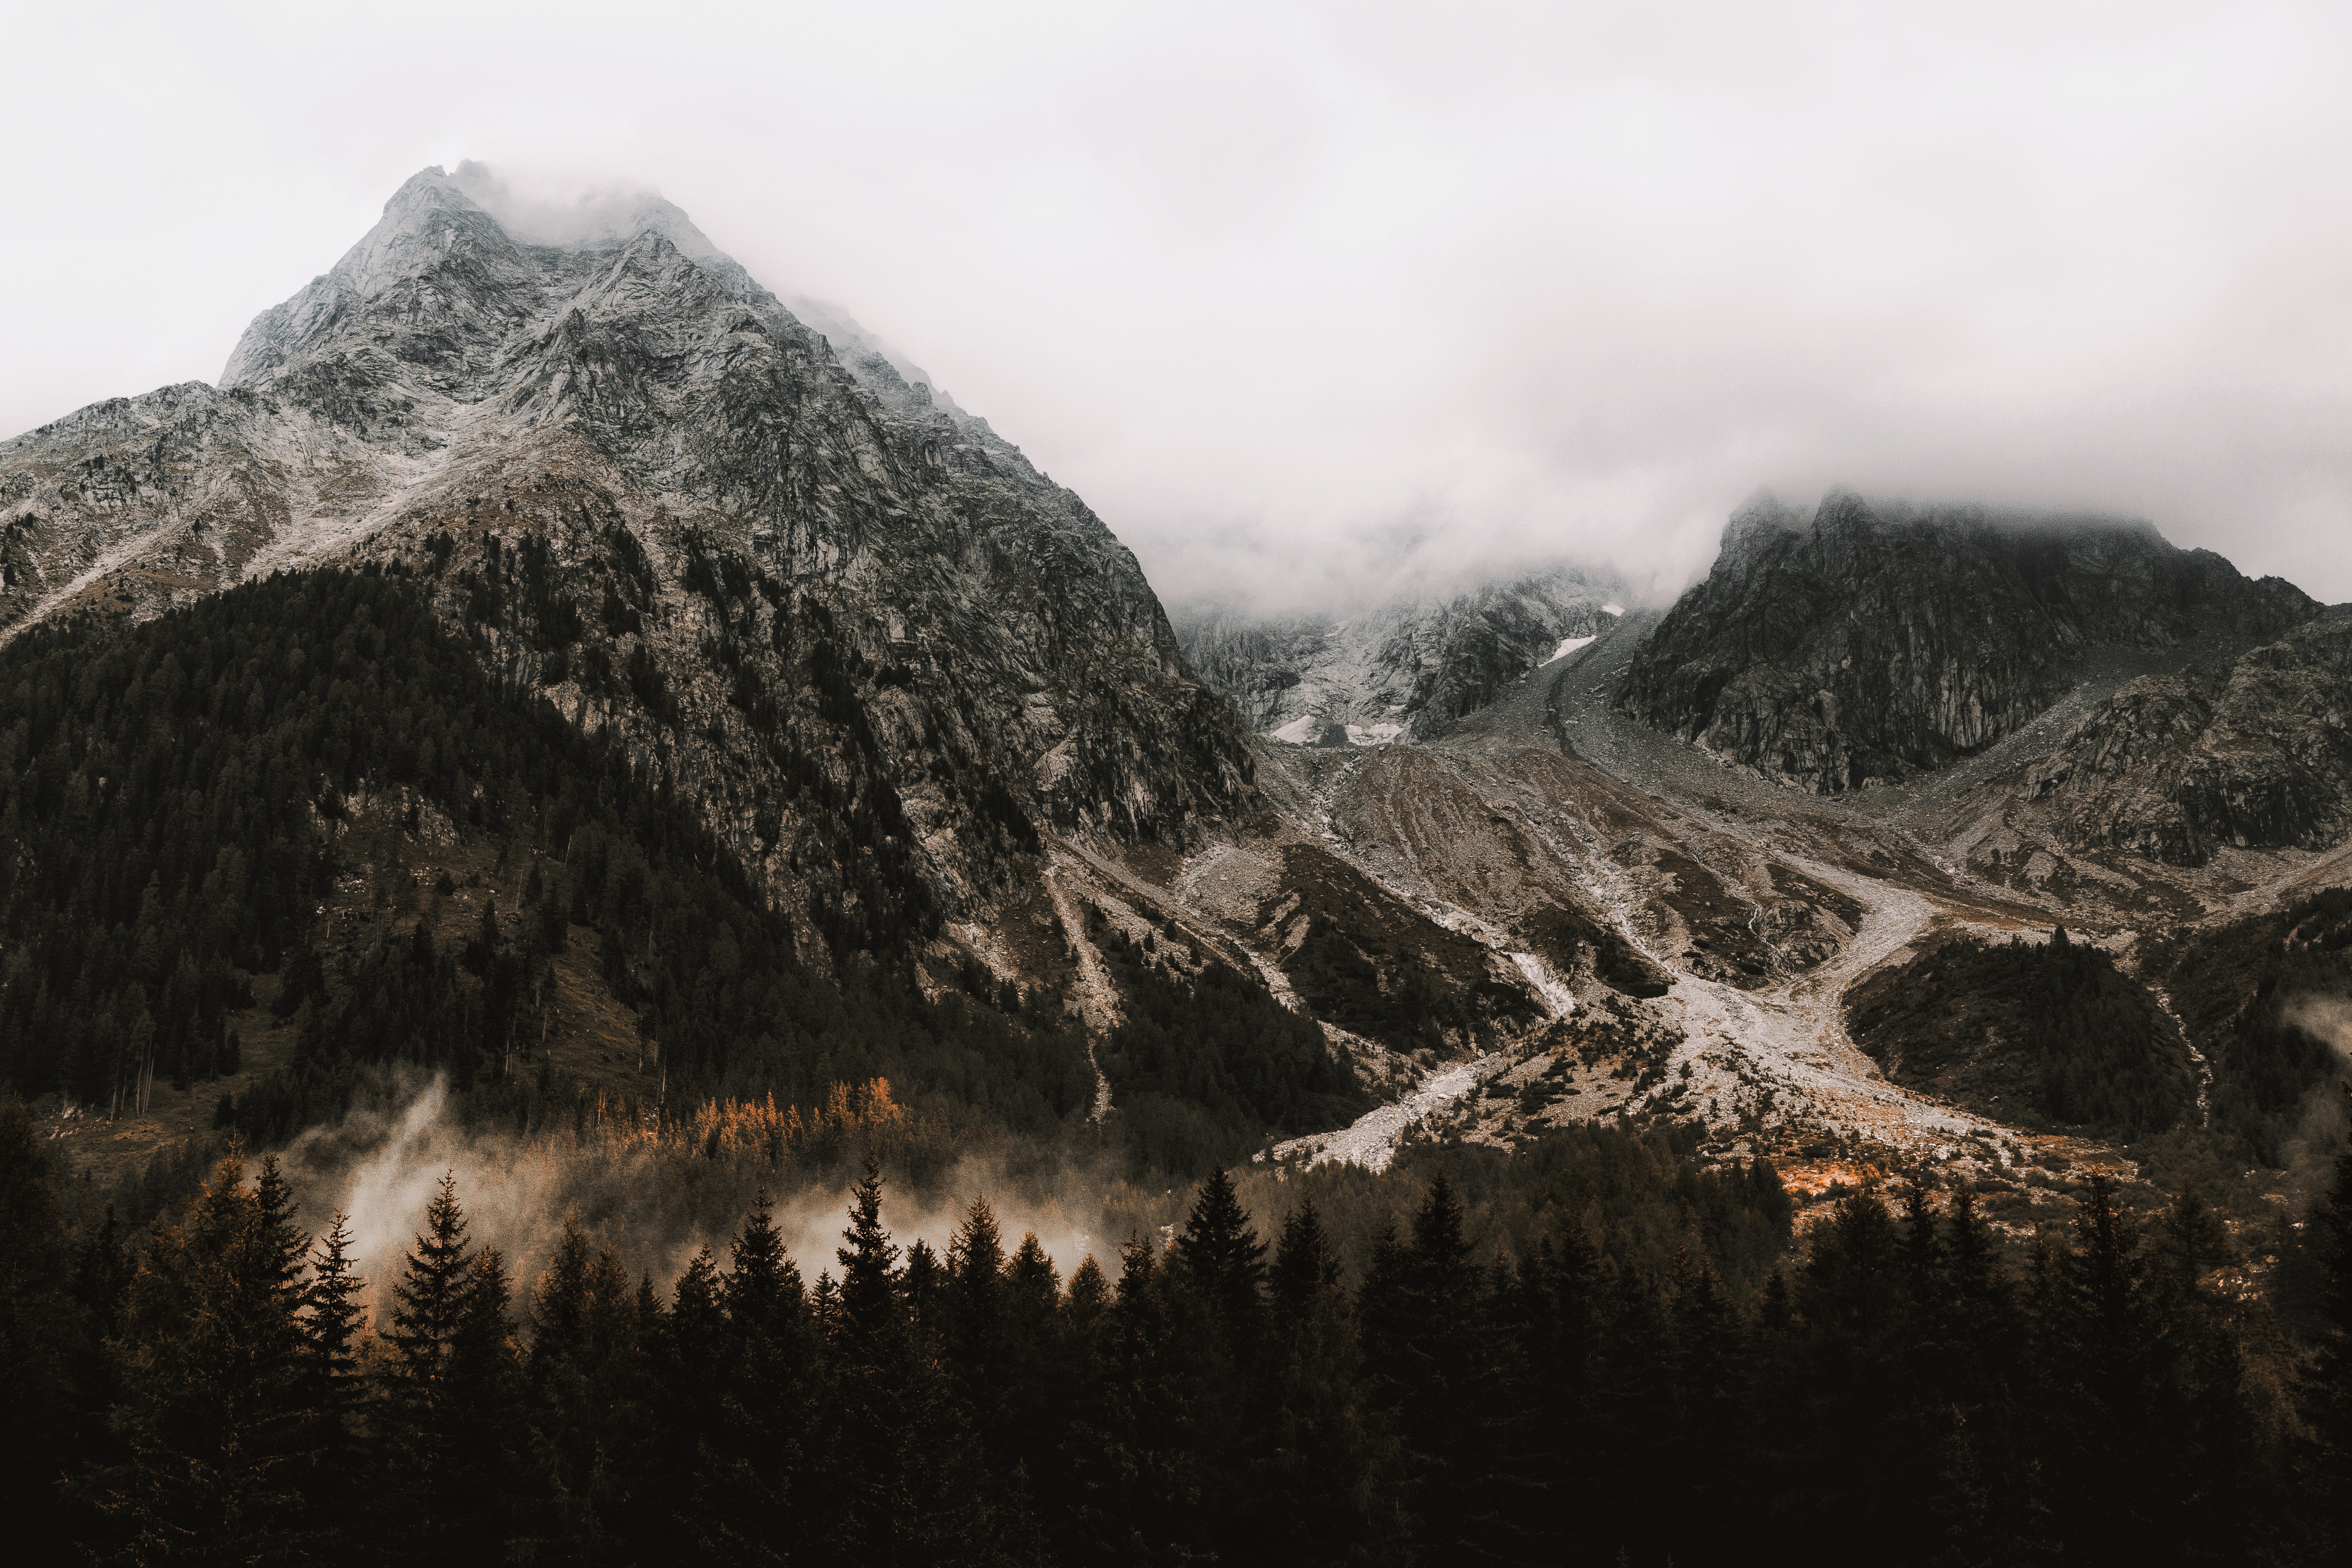
mountainous landforms, mountain, highland, mountain range, sky, wilderness, atmospheric phenomenon, natural landscape, ridge, hill, cloud, massif, alps, fell, summit, hill station, tree, rock, geology, valley, landscape, terrain, national park, mount scenery, winter, cirque, ar te, snow, mist, glacial landform, forest, fjord